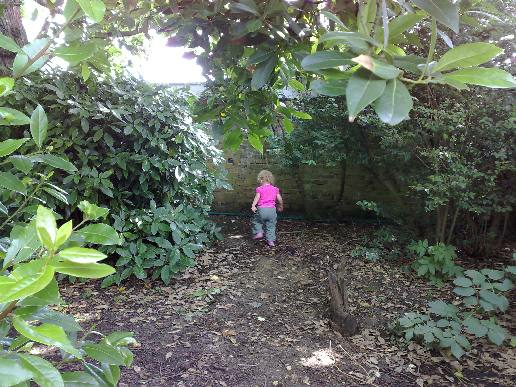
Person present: Yes